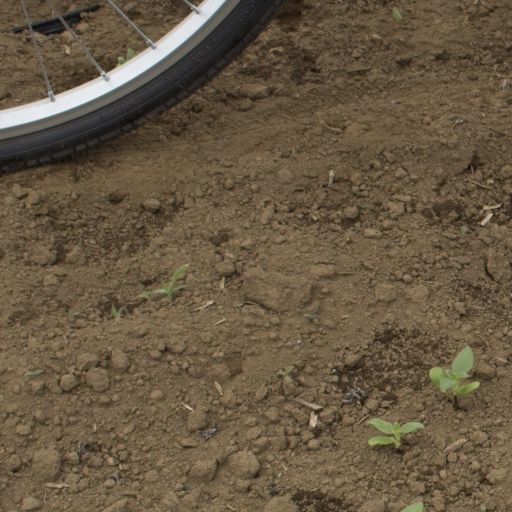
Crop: Jerusalem artichoke